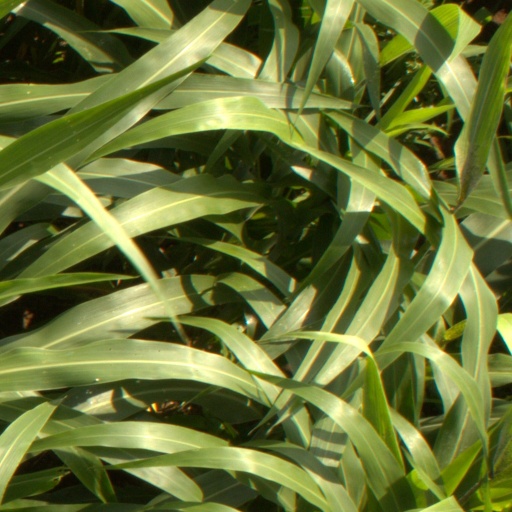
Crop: sorghum